Geffen, Netherlands

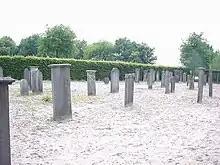
The Jewish cemetery in Geffen

Around 1450 the bell tower of the Maria Magdalena Church was built. The church survived numerous fires and floods, even the burning of Geffen by Charles II, Duke of Guelders in 1487. At the end of the Second World War, the German military tried to blow up the church like they did with the churches of Nuland, Heesch and . At the ceiling level, the marks of this are still visible.